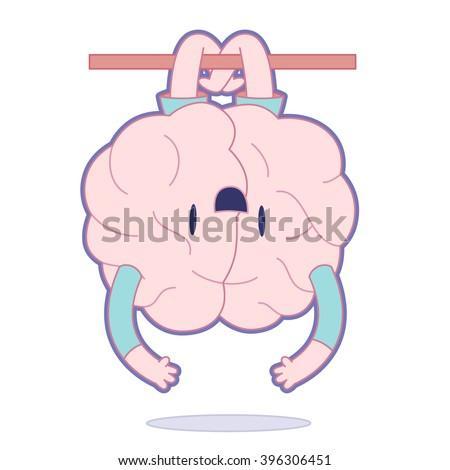
happy brain hanging on a stick upside down flat cartoon vector illustration .